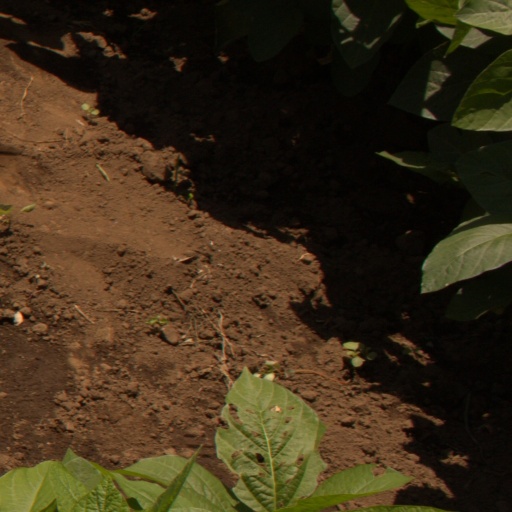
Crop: soybean